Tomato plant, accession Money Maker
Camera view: tilt-top (135 deg); turntable rotation: 300 degrees
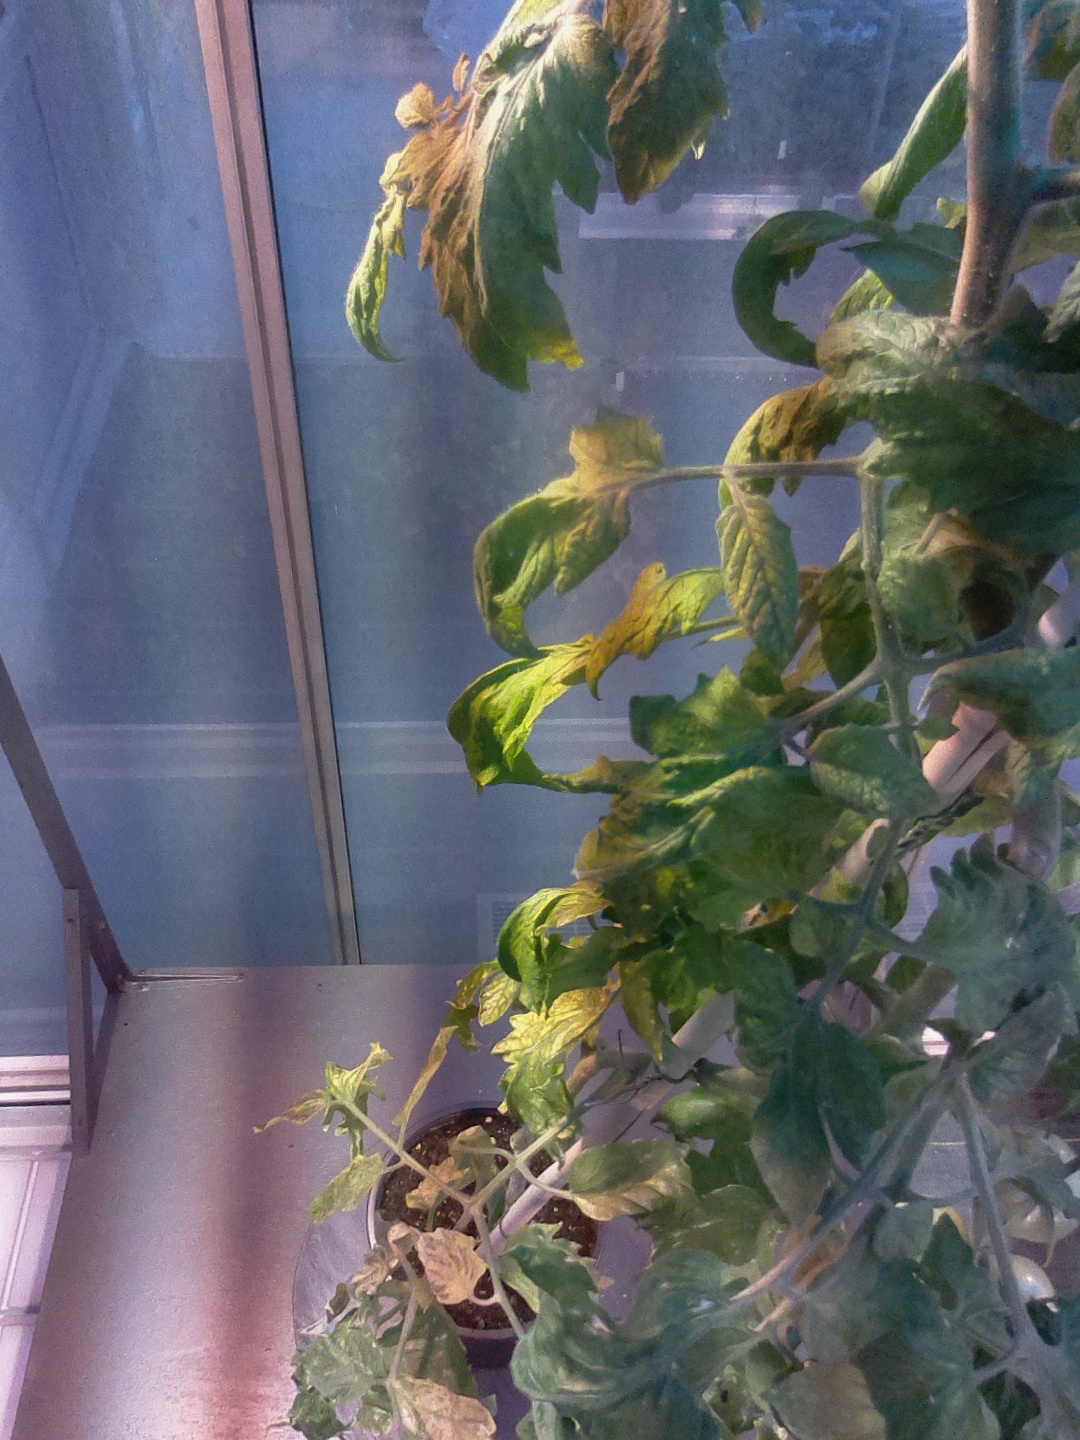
BBCH growth stage 77: 70%-80% of final fruit size